May Miller

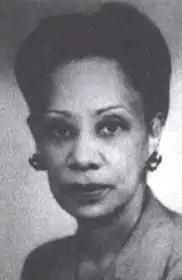
Portrait 1940

May Miller (January 26, 1899 – February 8, 1995) was an American poet, playwright and educator. Miller, who was African-American, became known as the most widely published female playwright of the Harlem Renaissance and had seven volumes of poetry published during her career as a writer.